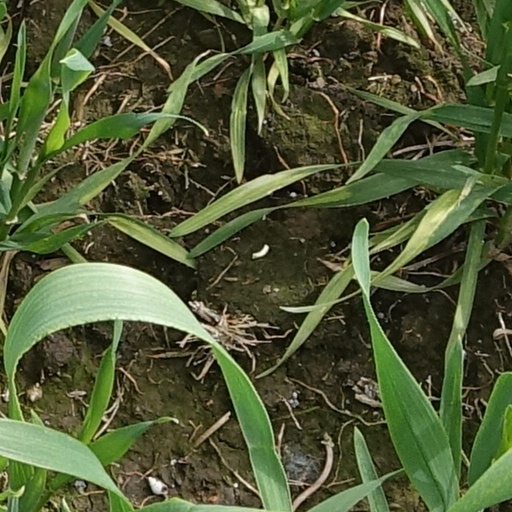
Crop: wheat